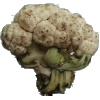
Label: Cauliflower 1